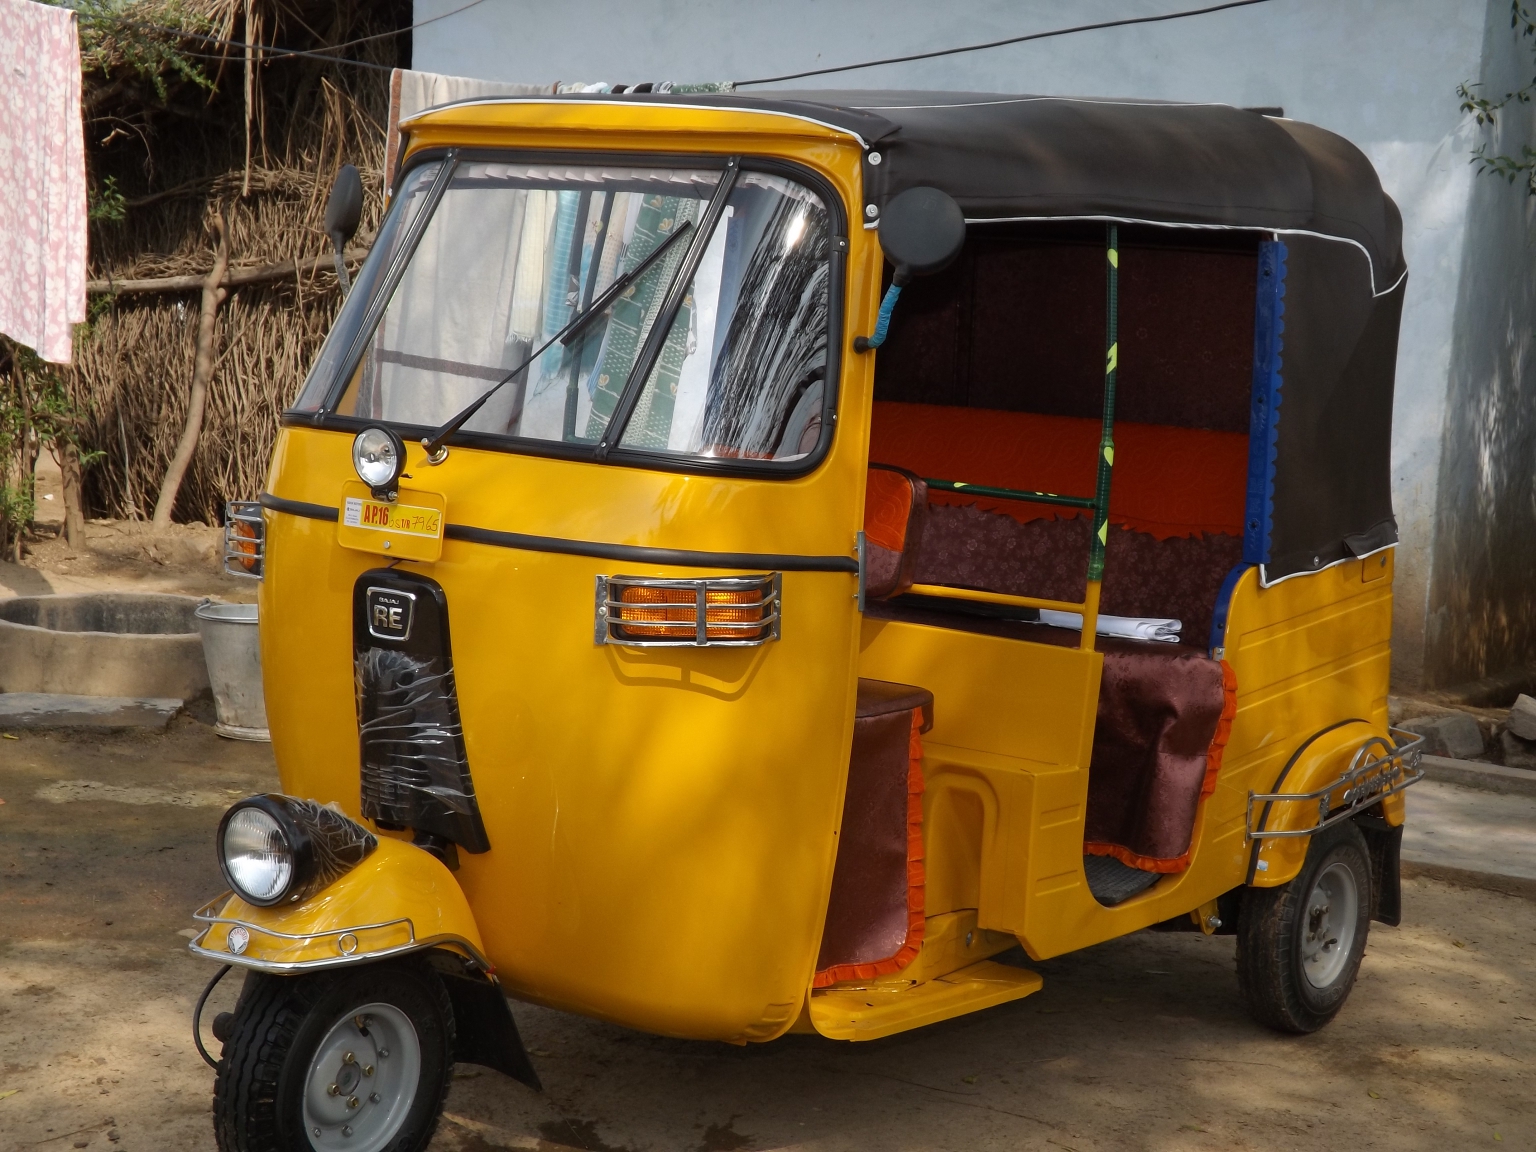
Vehicle type: Auto Rickshaws